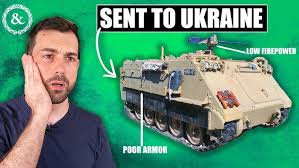
Label: BTR-80